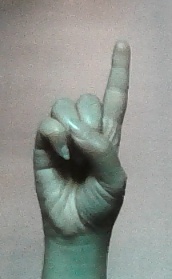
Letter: bb